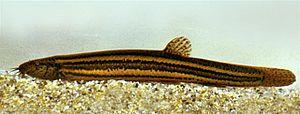
Misgurnus est un genre de poissons téléostéens de la famille des Cobitidae et de l'ordre des Cypriniformes. Misgurnus est un genre de loches d'Europe et d'Asie. Communément appelé "loches météorologiques", ils sont couramment consommés en Asie, tandis que certains ont trouvé leur place dans en aquariophilie et sont donc vendus comme animaux de compagnie. L'origine du nom Misgurnus vient du mot grec miseo = à la haine et du mot turc gur = tonnerre, un nom donné en raison de leur habitude à devenir très actifs pendant les changements de pression barométrique qui se produisent lors des orages.
Cette liste commentée recense l'ichtyofaune d'eau douce en France métropolitaine. Elle répertorie les espèces de poissons dulçaquicoles français actuels et celles qui ont été récemment classifiées comme éteintes. Comme ici n'est référencé que la France métropolitaine, cette liste ne comptabilise pas les animaux présents dans les territoires de la France d'outre-mer, qui sont des régions disséminées un peu partout dans le monde.